Demetrios Nomikos

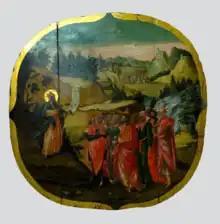
The Sermon of the Prophet Isaiah

Demetrios Nomikos (1680–1750) was a Greek painter, goldsmith, and priest. He shared the same last name with other famous Greek painters. Georgios Nomikos, Demetrios Nomikos and his brother Nicholas Nomikos. He is one of the early representatives of the Heptanese school of painting. He was active during the Greek Baroque and Rococo. He worked with notable Greek painter Antonios Notaras. Konstantinos Kontarinis, Stylianos Stavrakis and Nikolaos Kallergis were active on the same islands around the same period. Nomikos was a master gilder. According to the Institute of Neohellenic Research, five of his works survived. His most notable works are at the Loverdos Museum.